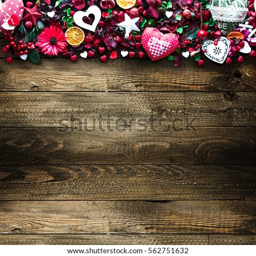
background with love themed elements like cotton and paper hearts , flowers , berries , oranges and other decorations .